Globus cruciger

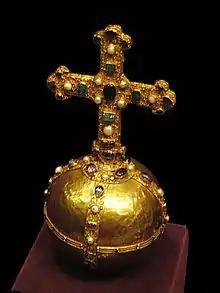
Imperial Orb of the Holy Roman Empire, part of the Imperial Regalia

The , also known as stavroforos sphaira or "the orb and cross", is an orb surmounted by a cross. It has been a Christian symbol of authority since the Middle Ages, used on coins, in iconography, and with a sceptre as royal regalia.